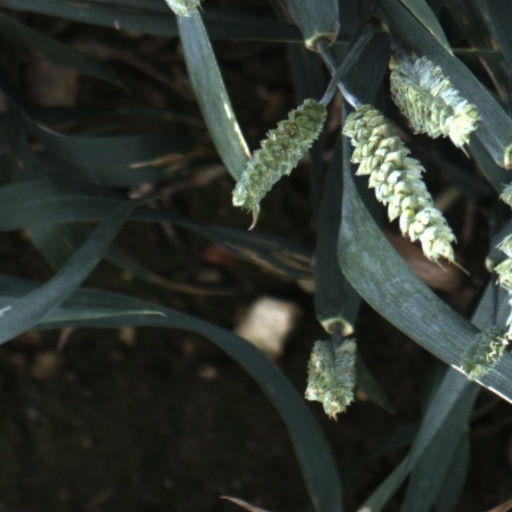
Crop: wheat